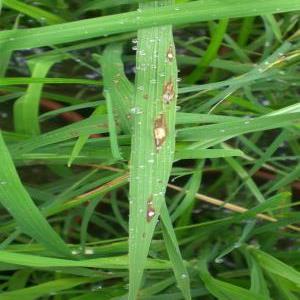
Disease: Blast